Amargasaurus

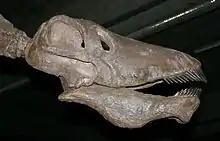
Reconstructed skull

Daniela Schwarz and colleagues, in 2007, concluded that the bifurcated neural spines of diplodocids and dicraeosaurids enclosed an air sac, which would have been connected to the lungs as part of the respiratory system. In "Dicraeosaurus", this air sac (the so-called supravertebral diverticulum) would have rested on top of the neural arch and filled the entire space between the spines. In "Amargasaurus" the upper two-thirds of the spines would have been covered by a sheath of keratin, restricting the air sac to the space between the lower one-third of the spines. A cover of either keratin or skin is indicated striations on the surface of the spines similar to those of bony horn cores of today's bovids. In 2016, Mark Hallett and Mathew Wedel suggested that the backwards-directed spines might have been able to skewer predators when the neck was abruptly drawn backwards during an attack. A similar defense strategy is found in today's giant sable antelope and Arabian oryx, which can use their long, backwards directed horns to stab attacking lions. Apart from the possible function in defense, the spines may have been used for display, either for the intimidation of rivaling individuals or for courtship. Hallett and Wedel also hypothesized that rival males might have interlocked their spines for neck wrestling. Pablo Gallina and colleagues (2019) described the closely related "Bajadasaurus", which had neural spines similar to those of "Amargasaurus", and suggested that both genera employed them for defense. A defense function would have been especially effective in "Bajadasaurus" as the spines were directed forwards and would have reached past the tip of the snout, deterring predators. The keratinous sheath that likely covered the spines might have extended their length by 50%, as seen in some modern even-toed ungulates. Such extended sheaths would have made the delicate spines more resistant to damage—likely a critical threat, as the bases of the spines form the roof of the spinal cord.